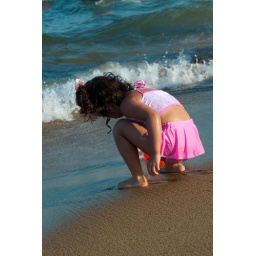
The water was bit cfolod and she was more interested in what the sand had then going in.